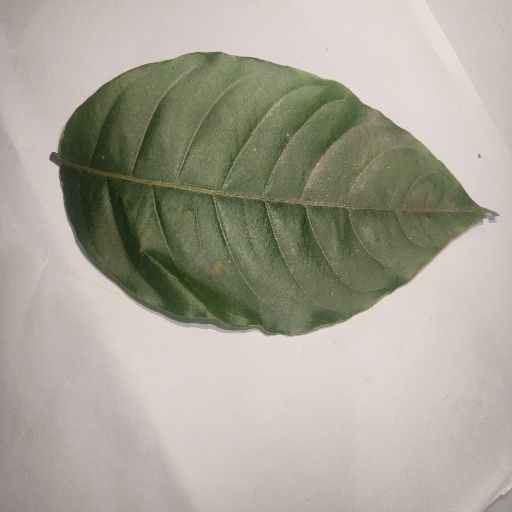
Species: HariTaki
Leaf condition: Healthy Leaf